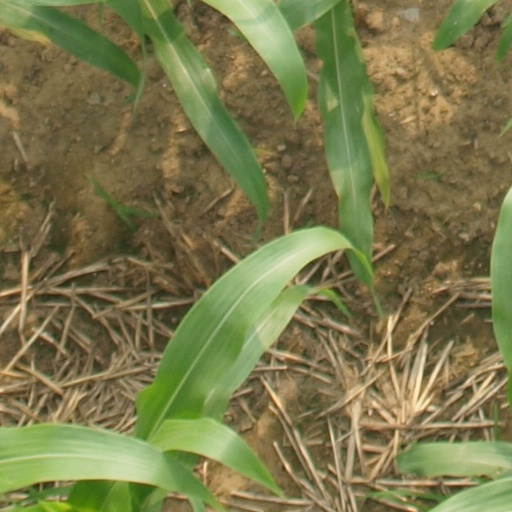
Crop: maize; corn